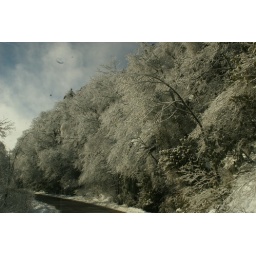
yet another winter storm - highway 221 near blowing rock nc- february 6, 2010